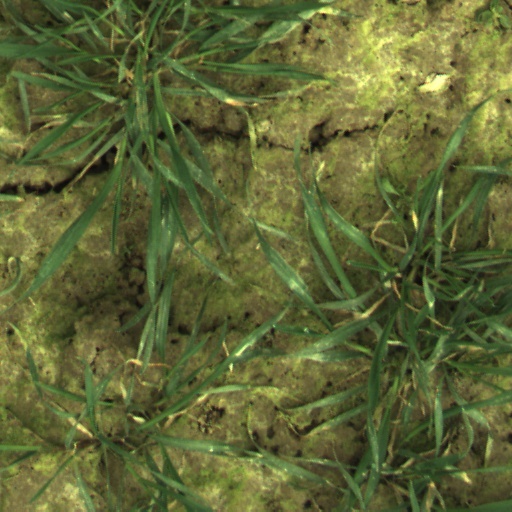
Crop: wheat